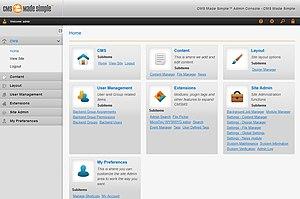
Ce fichier représente l'interface d'administration de CMS Made Simple.
CMS Made Simple est un système de gestion de contenu libre sous GPL, créé en 2004 pour offrir une alternative puissante et simple à d'autres logiciels jugés plus complexes. CMS Made Simple nécessite une base de données MySQL pour fonctionner.